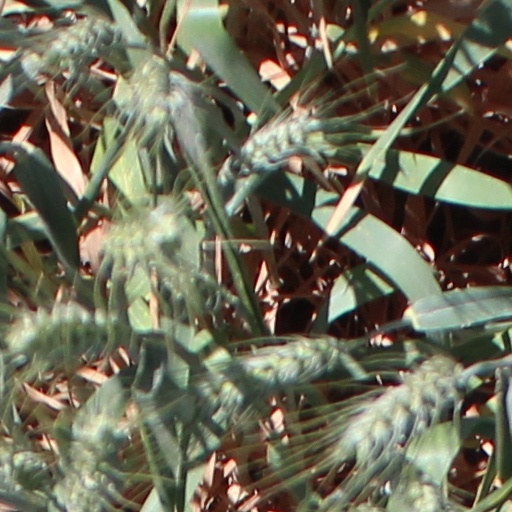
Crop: wheat